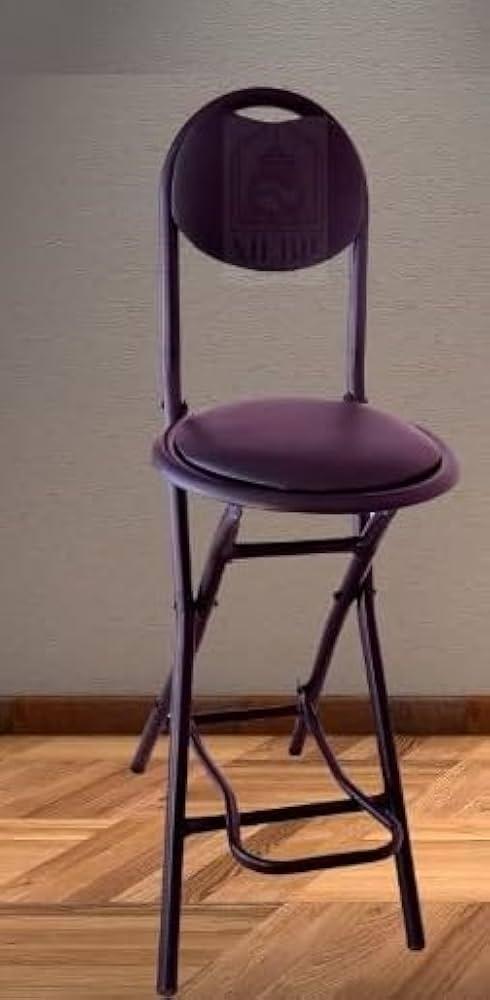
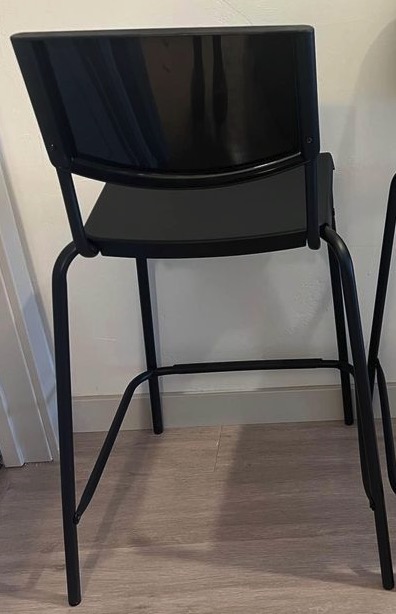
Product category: stool
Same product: no